List of awards and honors received by John Ashbery

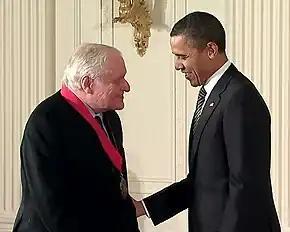
Ashbery received the National Humanities Medal from President Barack Obama in February 2012. Video of the event is included below.

American poet John Ashbery (1927–2017) received numerous awards, nominations, grants, fellowships, and other honors in his lifetime. He was generally regarded as the most-honored poet of his generation and one of the most-honored American writers of any era.